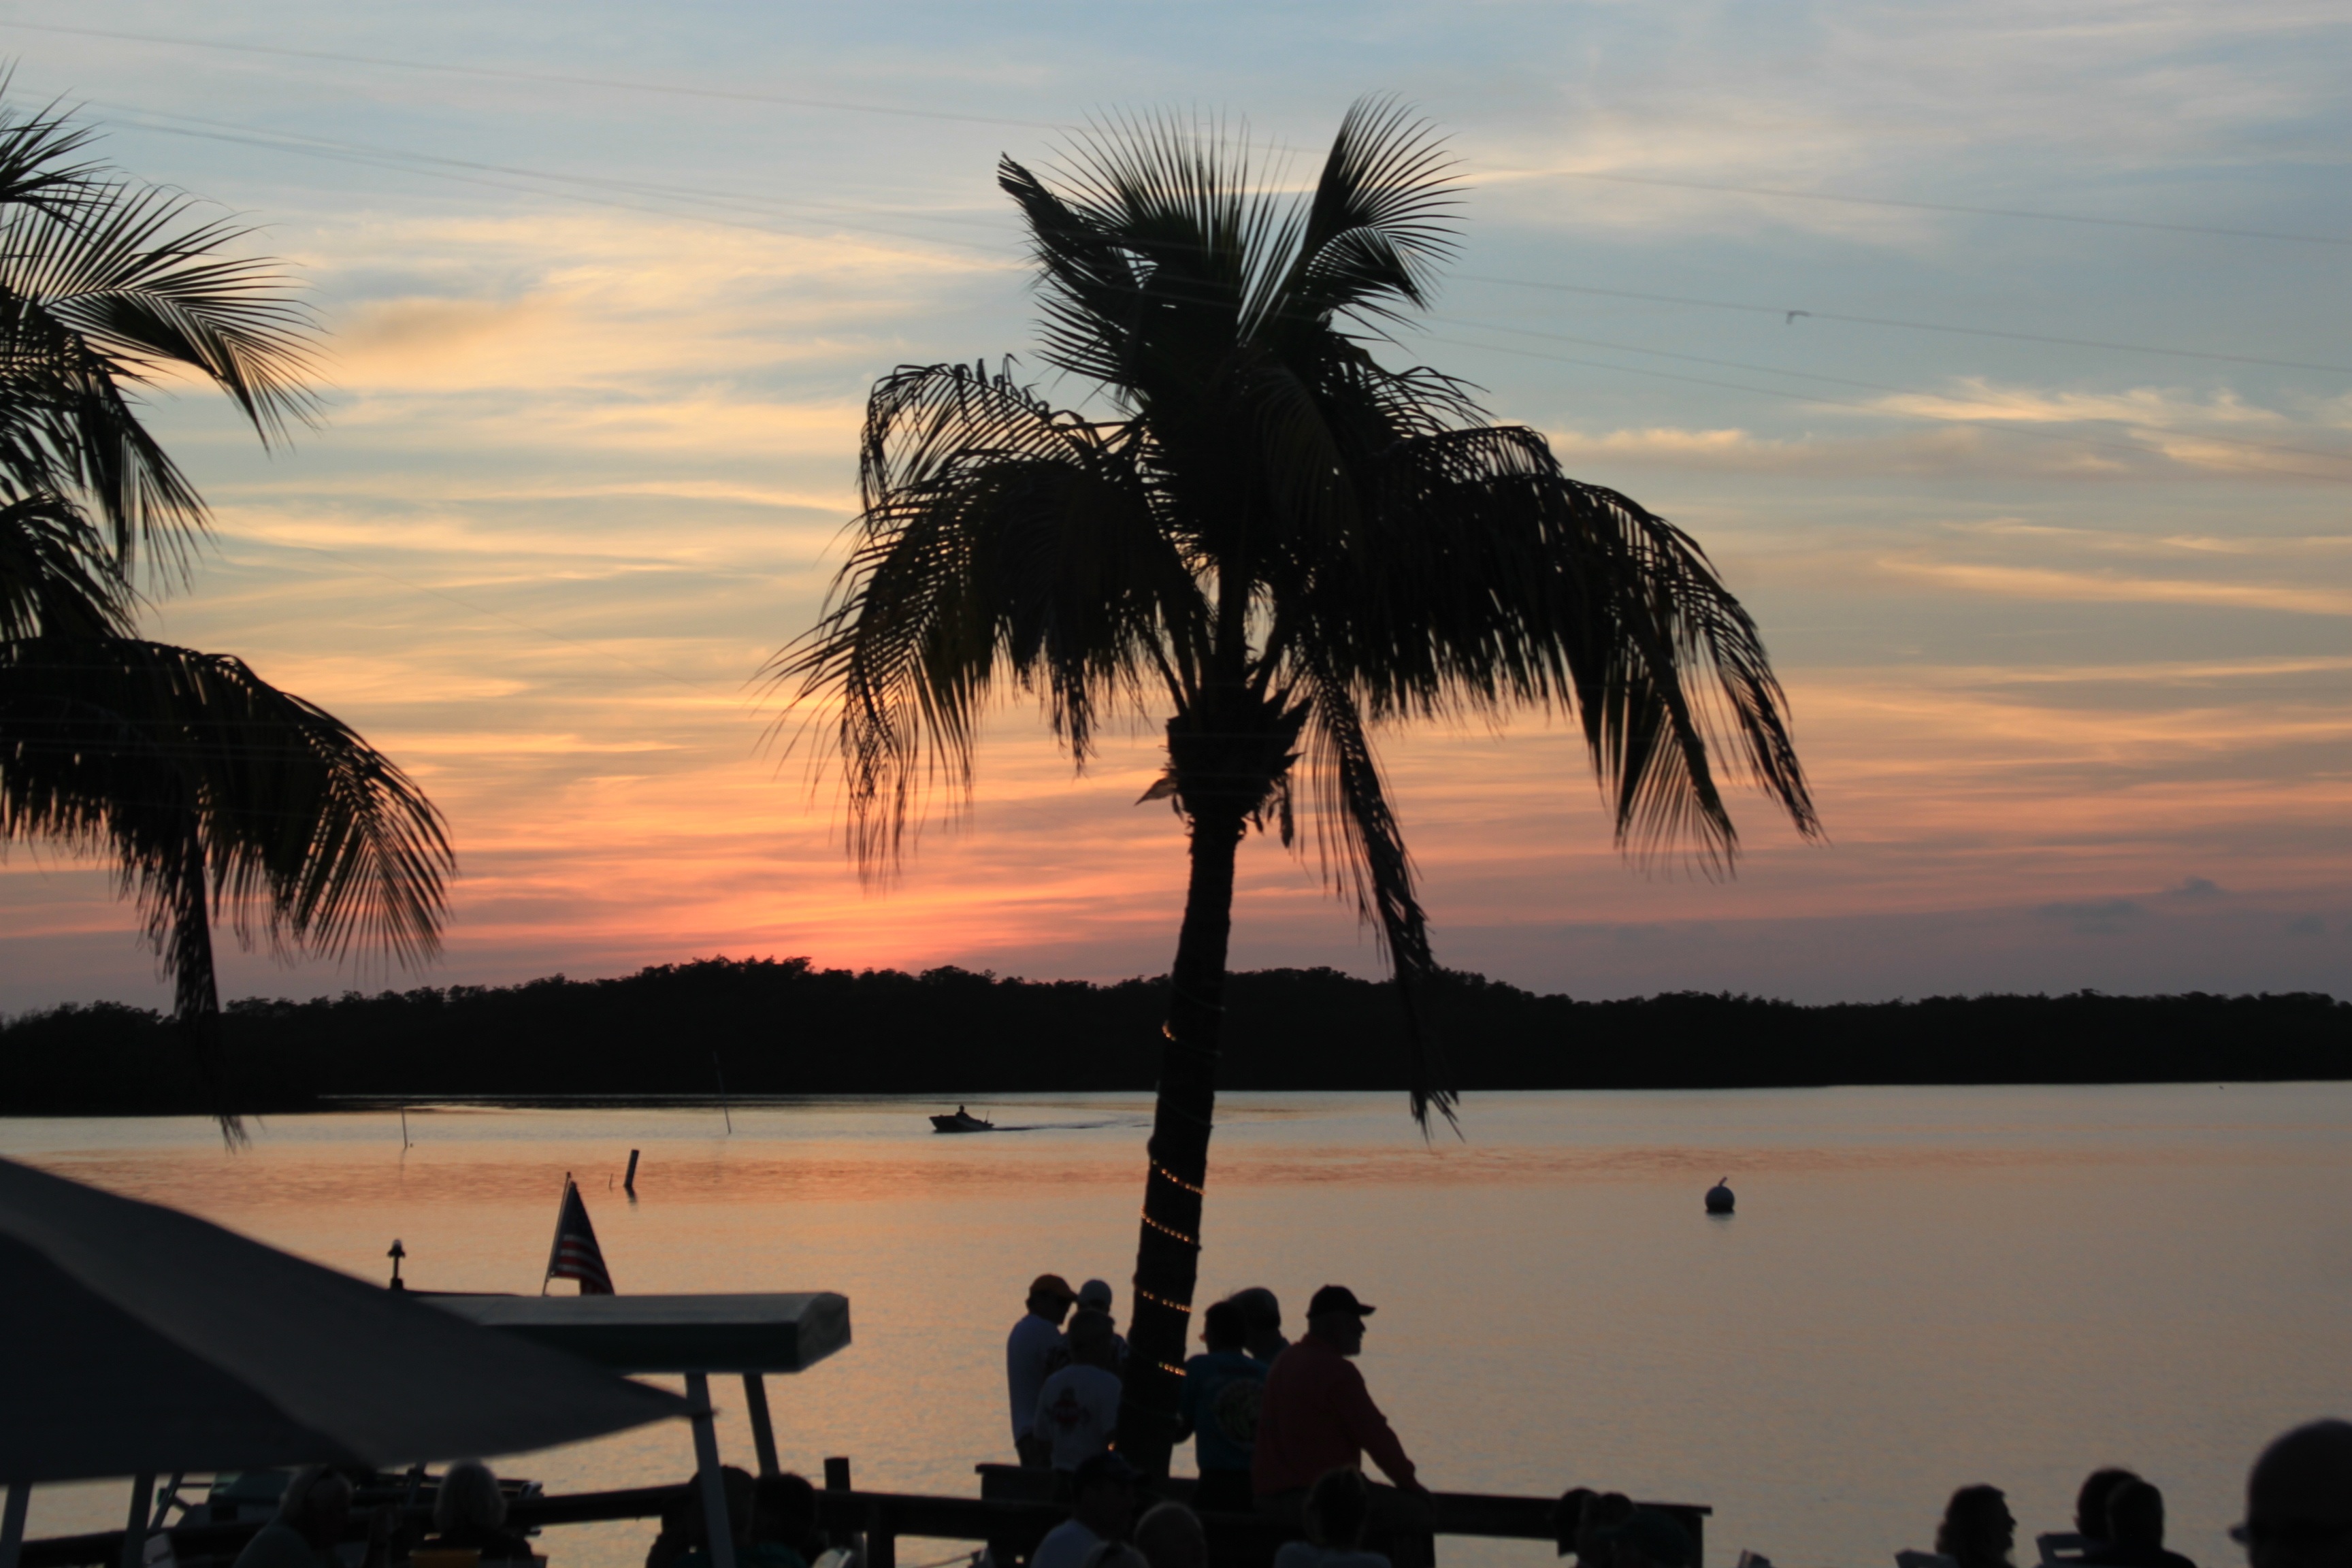
beach, sea, coast, tree, water, nature, ocean, sky, sunrise, sunset, morning, dawn, pier, travel, dusk, evening, reflection, usa, holiday, leisure, clouds, keys, mood, florida, abendstimmung, atmospheric, evening sky, key west, sunset celebration, woody plant, arecales, palm family, southernmost point